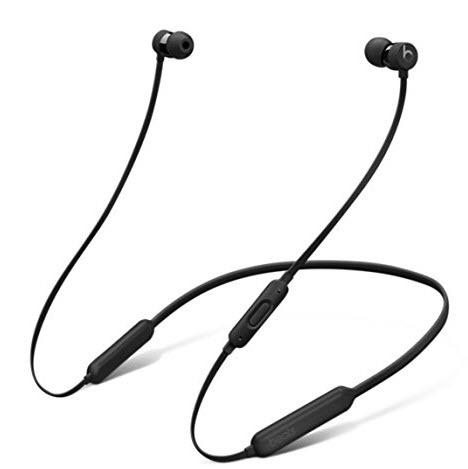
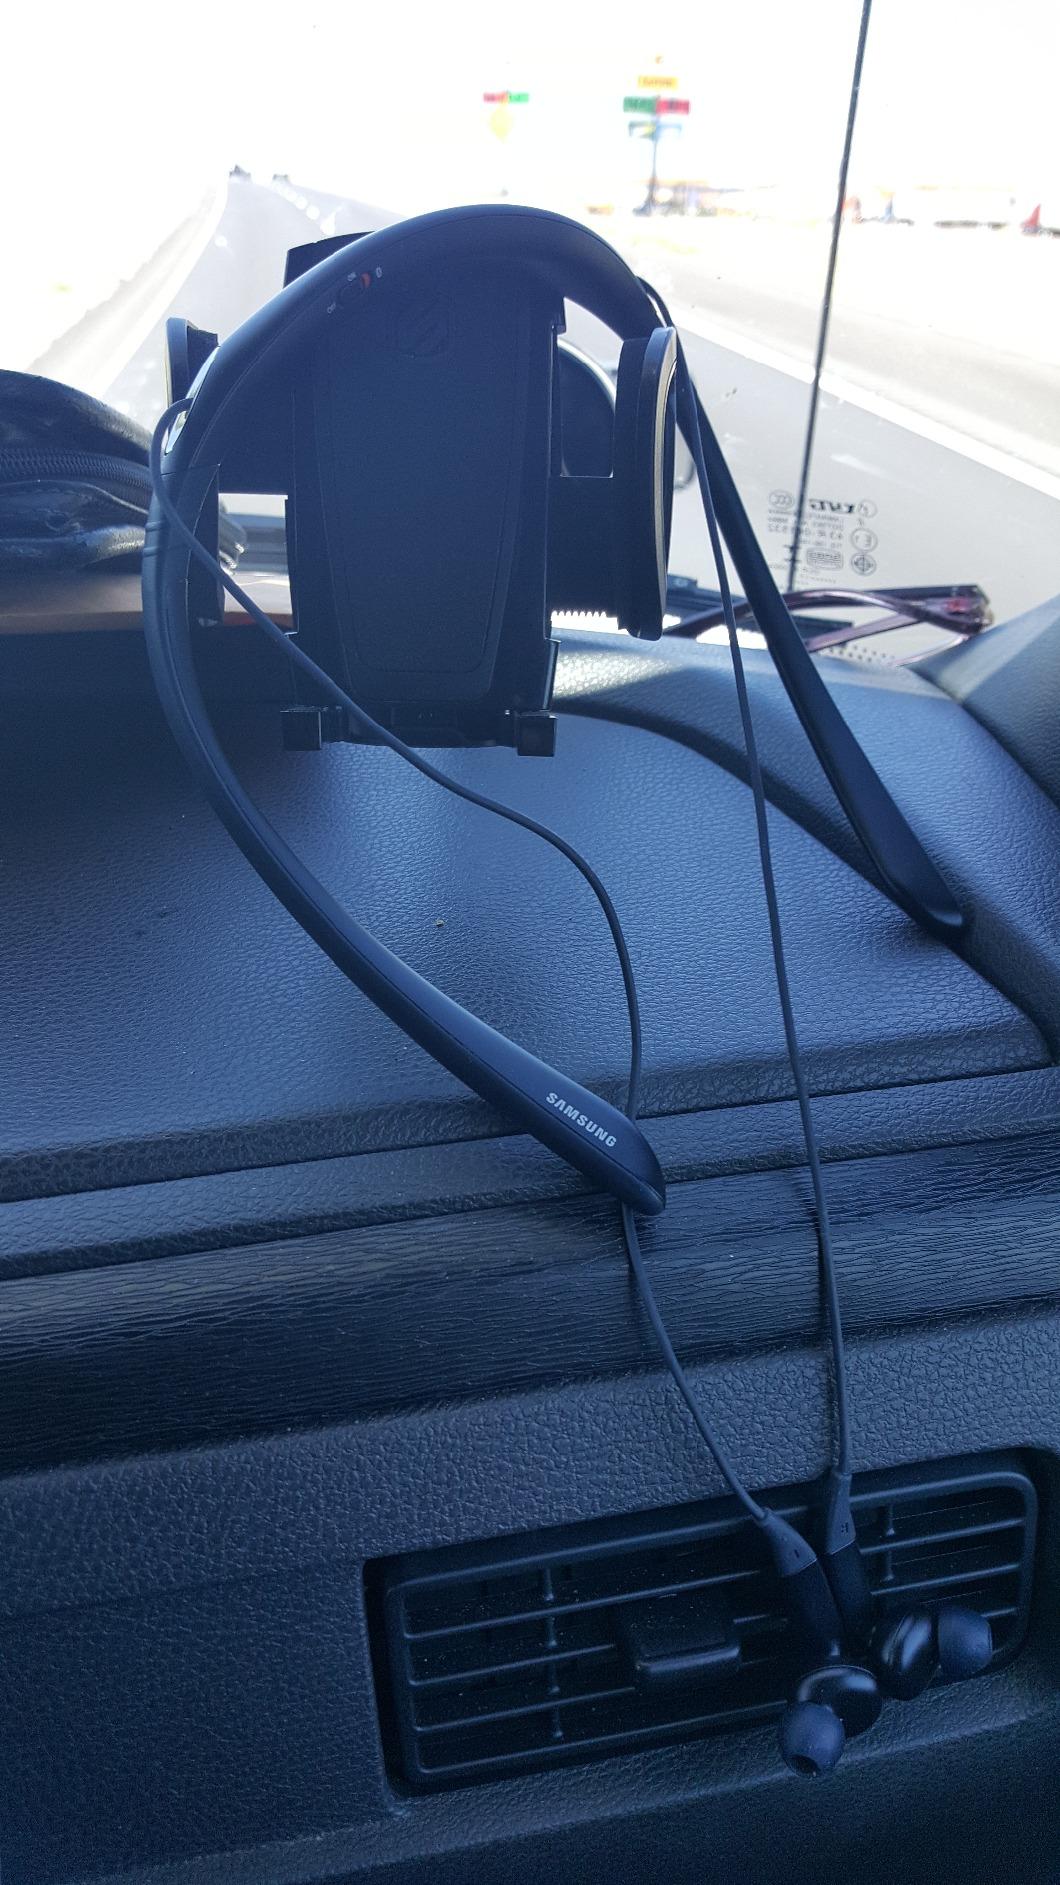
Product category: headphones
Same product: no